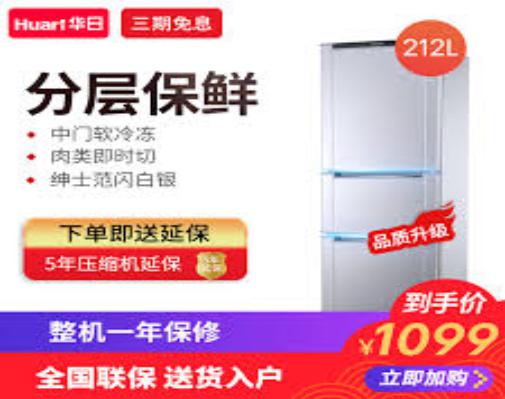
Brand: huari appliance
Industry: Electronic